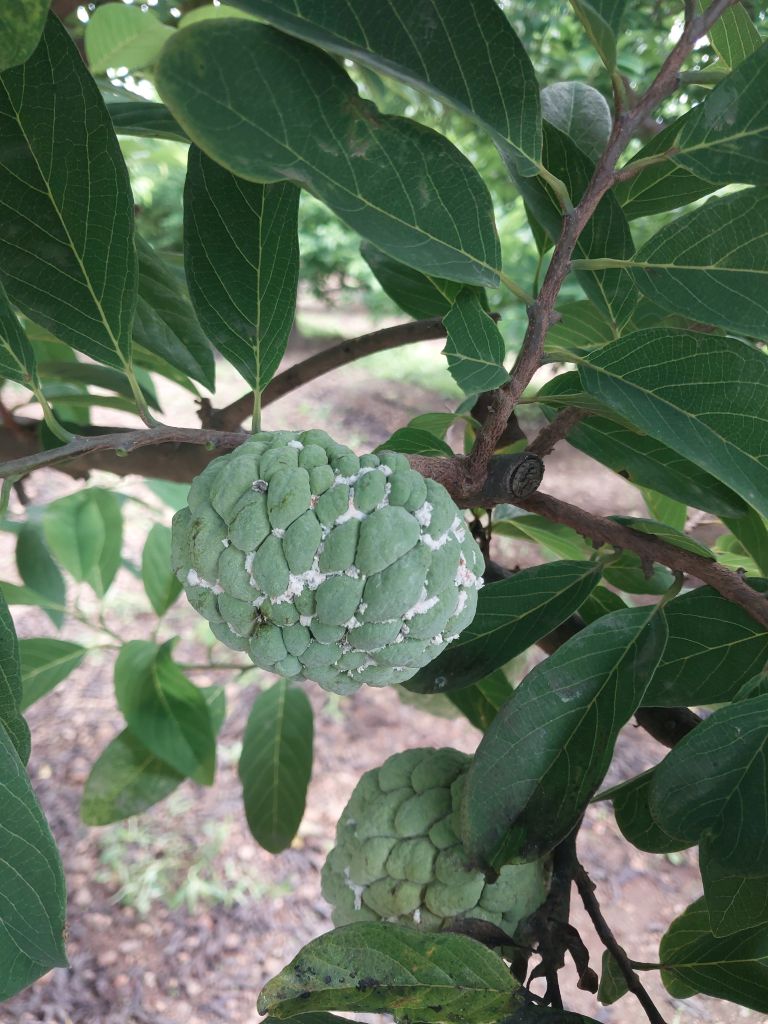
Disease label: Mealy Bug